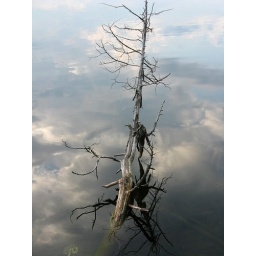
sky in the water